Artyom constituency

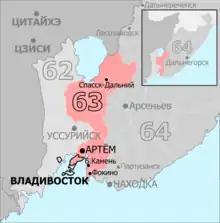
Constituency boundaries since 2016

The Artyom constituency (No.63) is a Russian legislative constituency in Primorsky Krai. The constituency stretches from Vladivostok in the south to Spassk-Dalny in the north, including the towns of Artyom and Fokino.